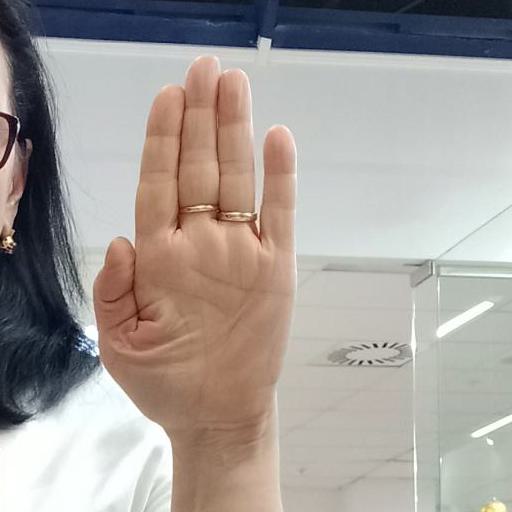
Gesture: stop